Villeberny

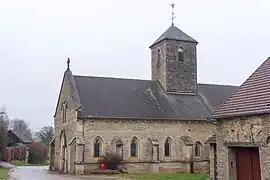
The church in Villeberny

Villeberny is a commune in the Côte-d'Or department in eastern France.